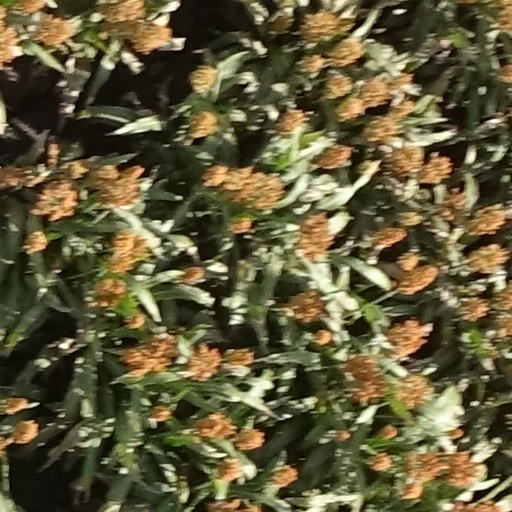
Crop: sorghum